Dominican Order

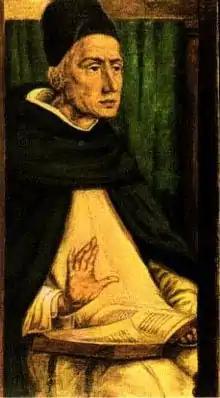
Painting of Albertus Magnus (1206–1280) by Justus van Gent,

Women have been part of the Dominican Order since the beginning, but distinct active congregations of Dominican sisters in their current form are largely a product of the nineteenth century and afterward. They draw their origins both from the Dominican nuns and the communities of women tertiaries (laywomen) who lived in their own homes and gathered regularly to pray and study: the most famous of these was the Mantellates attached to Saint Dominic's church in Siena, to which Catherine of Siena belonged. In the seventeenth century, some European Dominican monasteries (e.g. St Ursula's, Augsburg) temporarily became no longer enclosed, so they could engage in teaching or nursing or other work in response to pressing local need. Any daughter houses they founded, however, became independent. But in the nineteenth century, in response to increasing missionary fervor, monasteries were asked to send groups of women to found schools and medical clinics around the world. Large numbers of Catholic women traveled to Africa, the Americas, and the East to teach and support new communities of Catholics there, both settlers and converts. Owing to the large distances involved, these groups needed to be self-governing, and they frequently planted new self-governing congregations in neighboring mission areas in order to respond more effectively to the perceived pastoral needs. Following on from this period of growth in the nineteenth century, and another great period of growth in those joining these congregations in the 1950s, there are currently 24,600 sisters belonging to 150 Dominican religious congregations present in 109 countries affiliated to Dominican Sisters International.